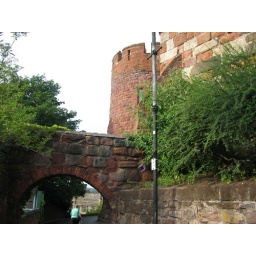
Originally a wooden Anglo-Saxon castle, the present castle was built by Normans around 1070 of red sandstone.